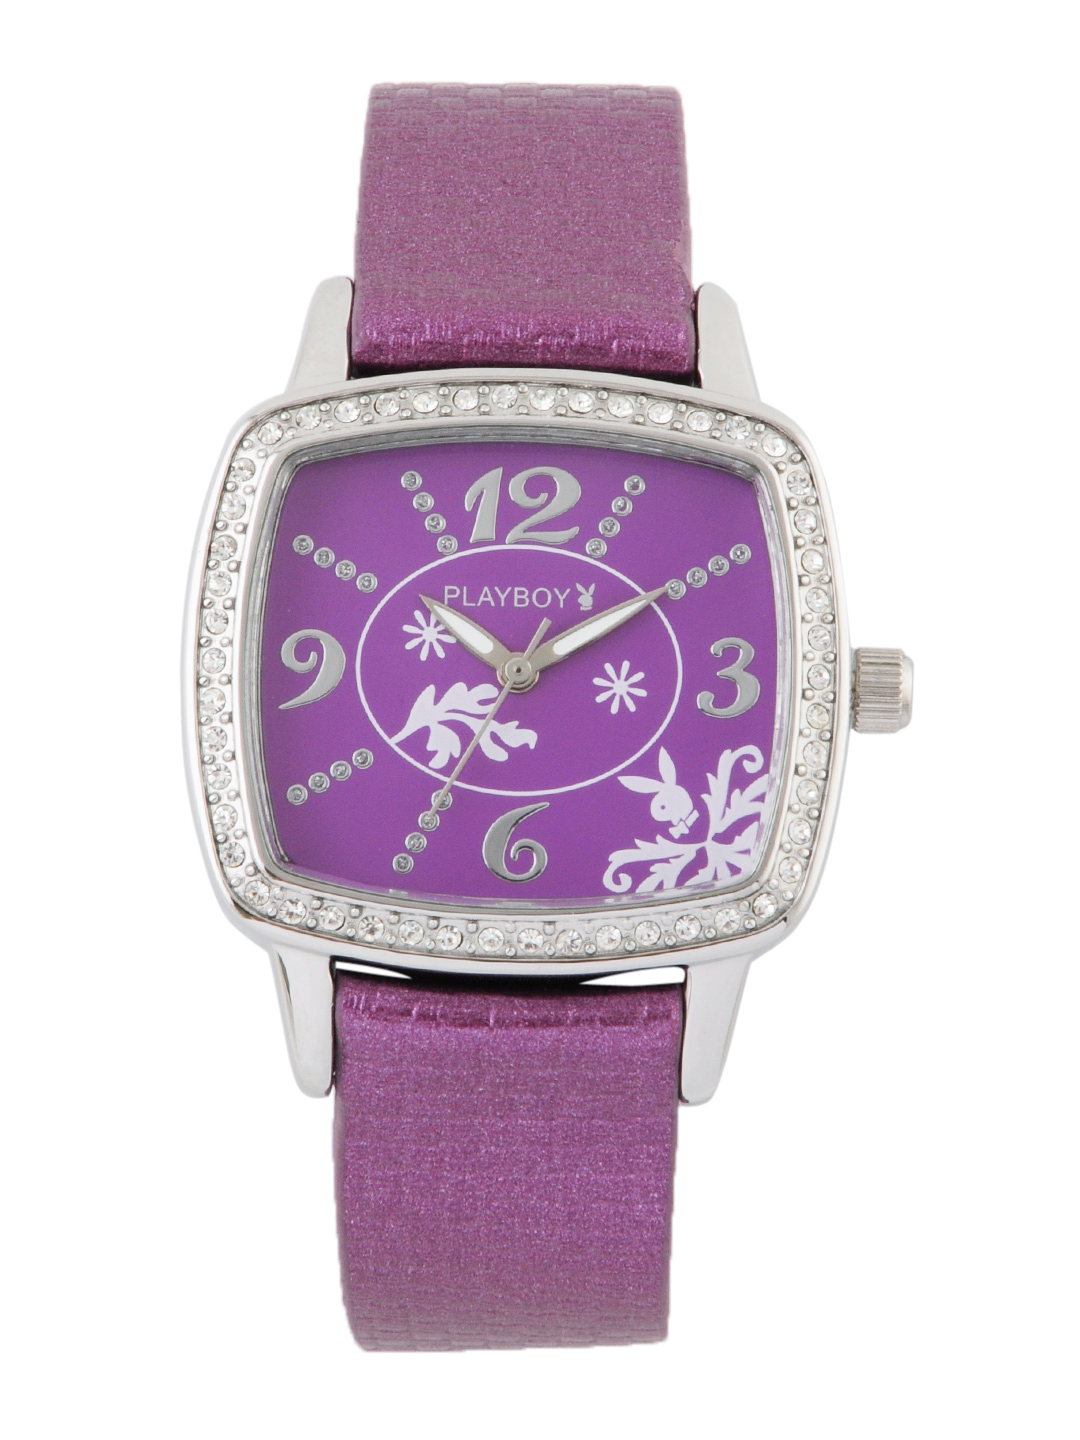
Playboy Women Purple Dial Watch
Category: Accessories / Watches / Watches
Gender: Women
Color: Purple
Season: Winter 2016
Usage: Casual